Our Lady of Lourdes

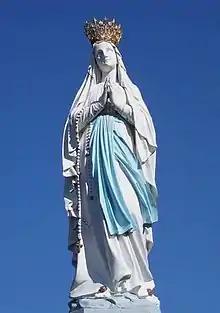
The venerated image of Our Lady of Lourdes was granted a decree of canonical coronation on 1 February 1876 by Pope Pius IX. The coronation ceremony was executed on 3 July 1876. During that same year, an oversized golden laurel wreath was placed at the base as well as a stellar halo being attached to the head of the image; both no longer present.

The Catholic Church, faced with nationwide questions, decided to institute an investigative commission on 17 November 1858. On 18 January 1860, the local bishop finally declared that: "The Virgin Mary did appear indeed to Bernadette Soubirous." These events established the Marian veneration in Lourdes, which together with Fátima and the Basilica of Our Lady of Guadalupe is one of the most frequented Marian shrines in the world, and to which between 4 and 6 million pilgrims travel annually.